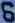
Number: 6